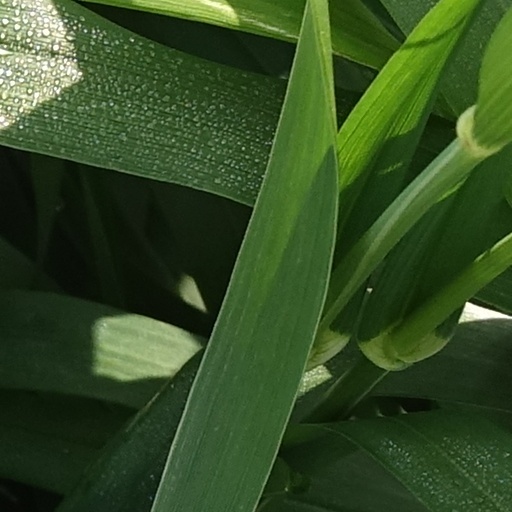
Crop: wheat